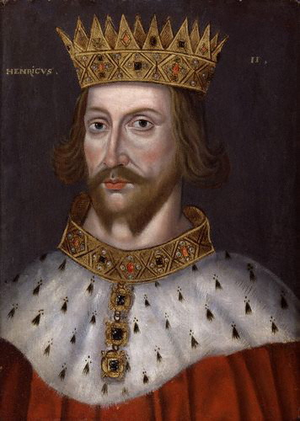
Nicolas Breakspear est le 169ᵉ pape de l'Église catholique sous le nom d’Adrien IV de 1154 à 1159. C'est le seul pape d'origine anglaise.